University of Jordan

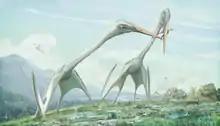
The world's only discovered fossil bones of the Arambourgiania pterosaur (discovered in Russeifa in 1943) are stored in the University of Jordan.

This era began with the lifting of martial law in Jordan, leading to greater democratic freedoms and continued university expansion. During the 1990s, student activism grew stronger, with demands to establish a national student union, starting with the University of Jordan.